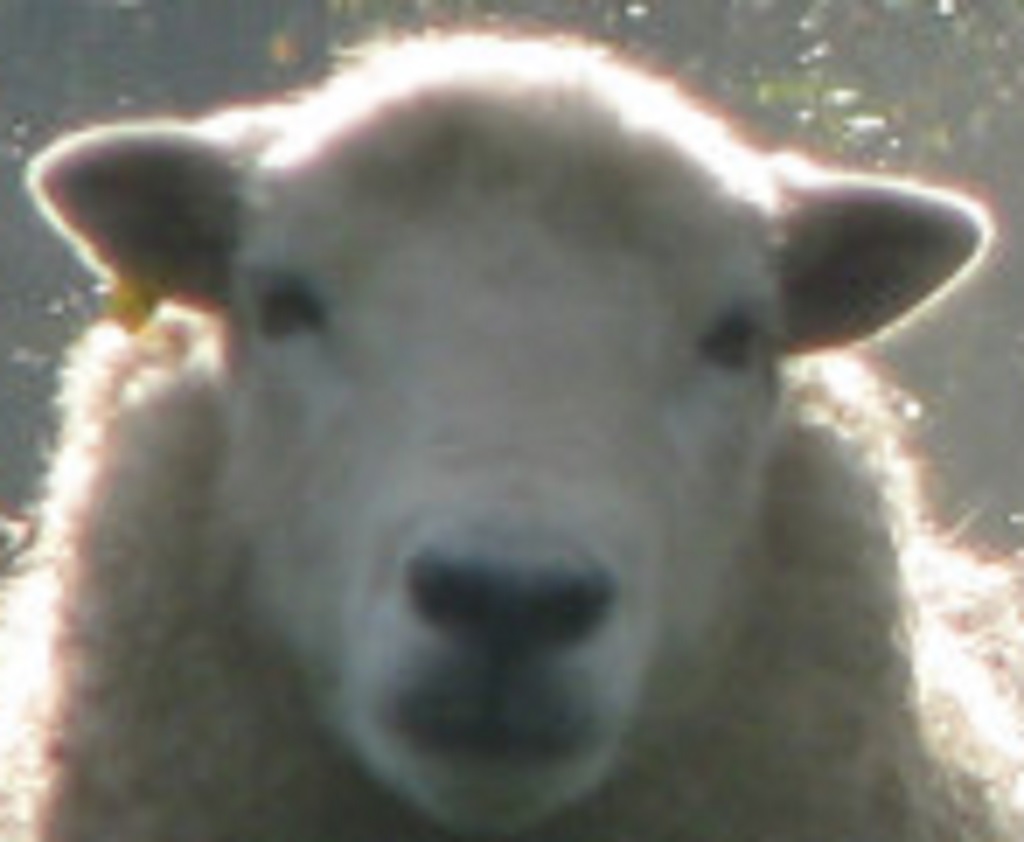
Label: no pain